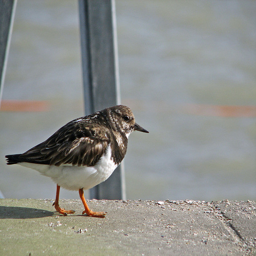
A bird that is walking along a concrete stone.
A small bird walking on a stone ledge.
A small bird walking along a gray concrete structure.
A bird walking on a cement block surface.
a little bird that is walking around on some concrete